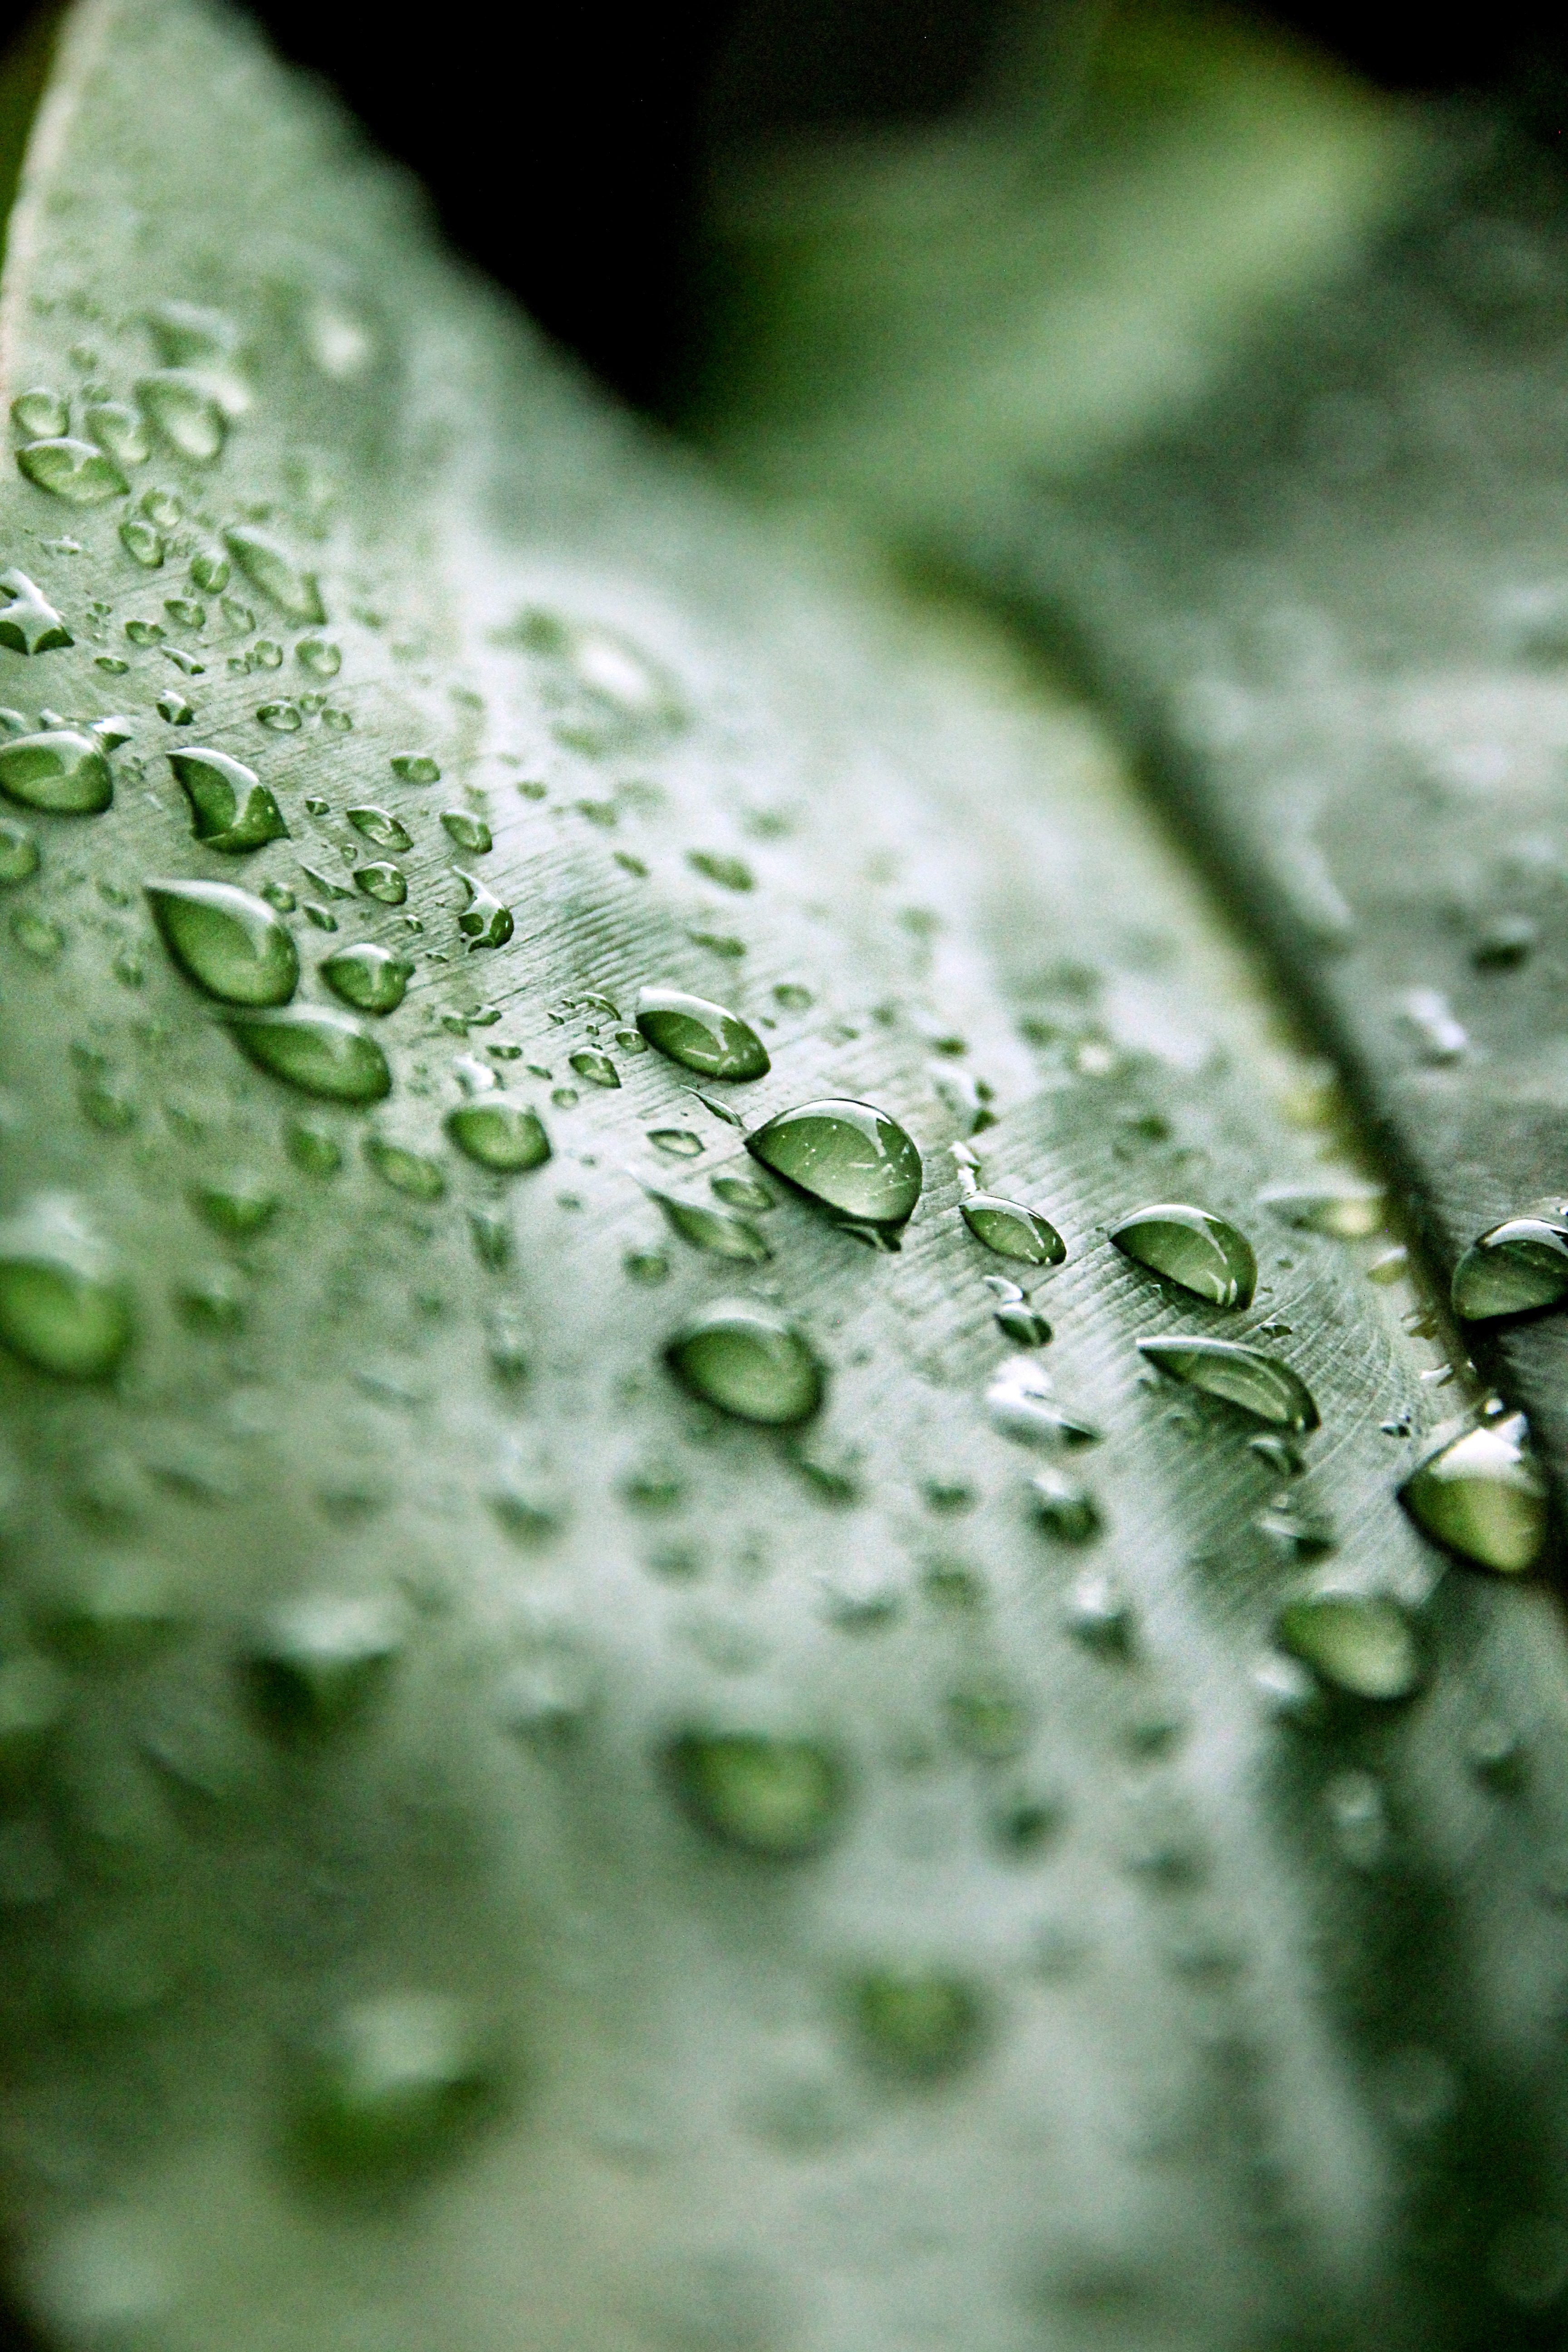
tree, water, nature, grass, drop, dew, plant, photography, rain, leaf, flower, wet, green, macro, botany, close, flora, drip, close up, drop of water, moisture, macro photography, plant stem